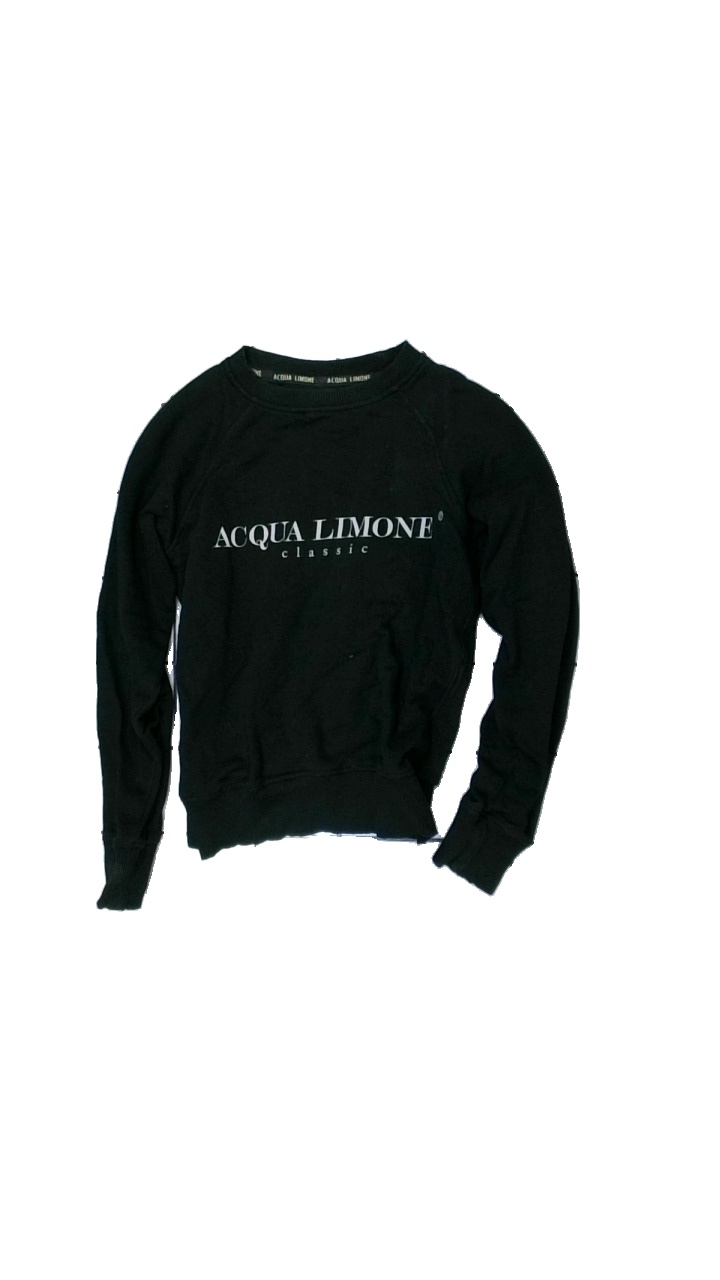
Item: Sweater (Unisex)
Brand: Acqua Limone
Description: Black sweater with yellow logo
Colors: Black, Yellow
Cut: Regular, C-collar
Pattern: Logo print
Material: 100% cotton
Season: All
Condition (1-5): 3
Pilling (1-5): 4
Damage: Stained arm
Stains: Minor
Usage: Recycle
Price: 50-100